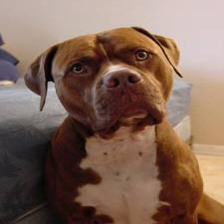
Species: dog
Breed: american pit bull terrier